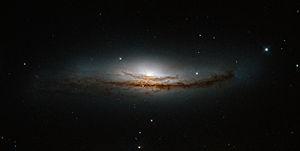
Les galaxies de Seyfert sont des galaxies spirales caractérisées par un noyau extrêmement brillant et compact. D'une brillance de surface très élevée, leur noyau représente l'une des plus grandes sources de rayonnement électromagnétique connues de l'Univers, possiblement liée au trou noir supermassif en leur centre. Ces galaxies présentent des émissions fortes dans les domaines radio, ultraviolet, infrarouge et rayons X du spectre électromagnétique. Elles représenteraient plus de 5 % de l'ensemble des galaxies de l'univers observable.